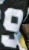
Number: 9